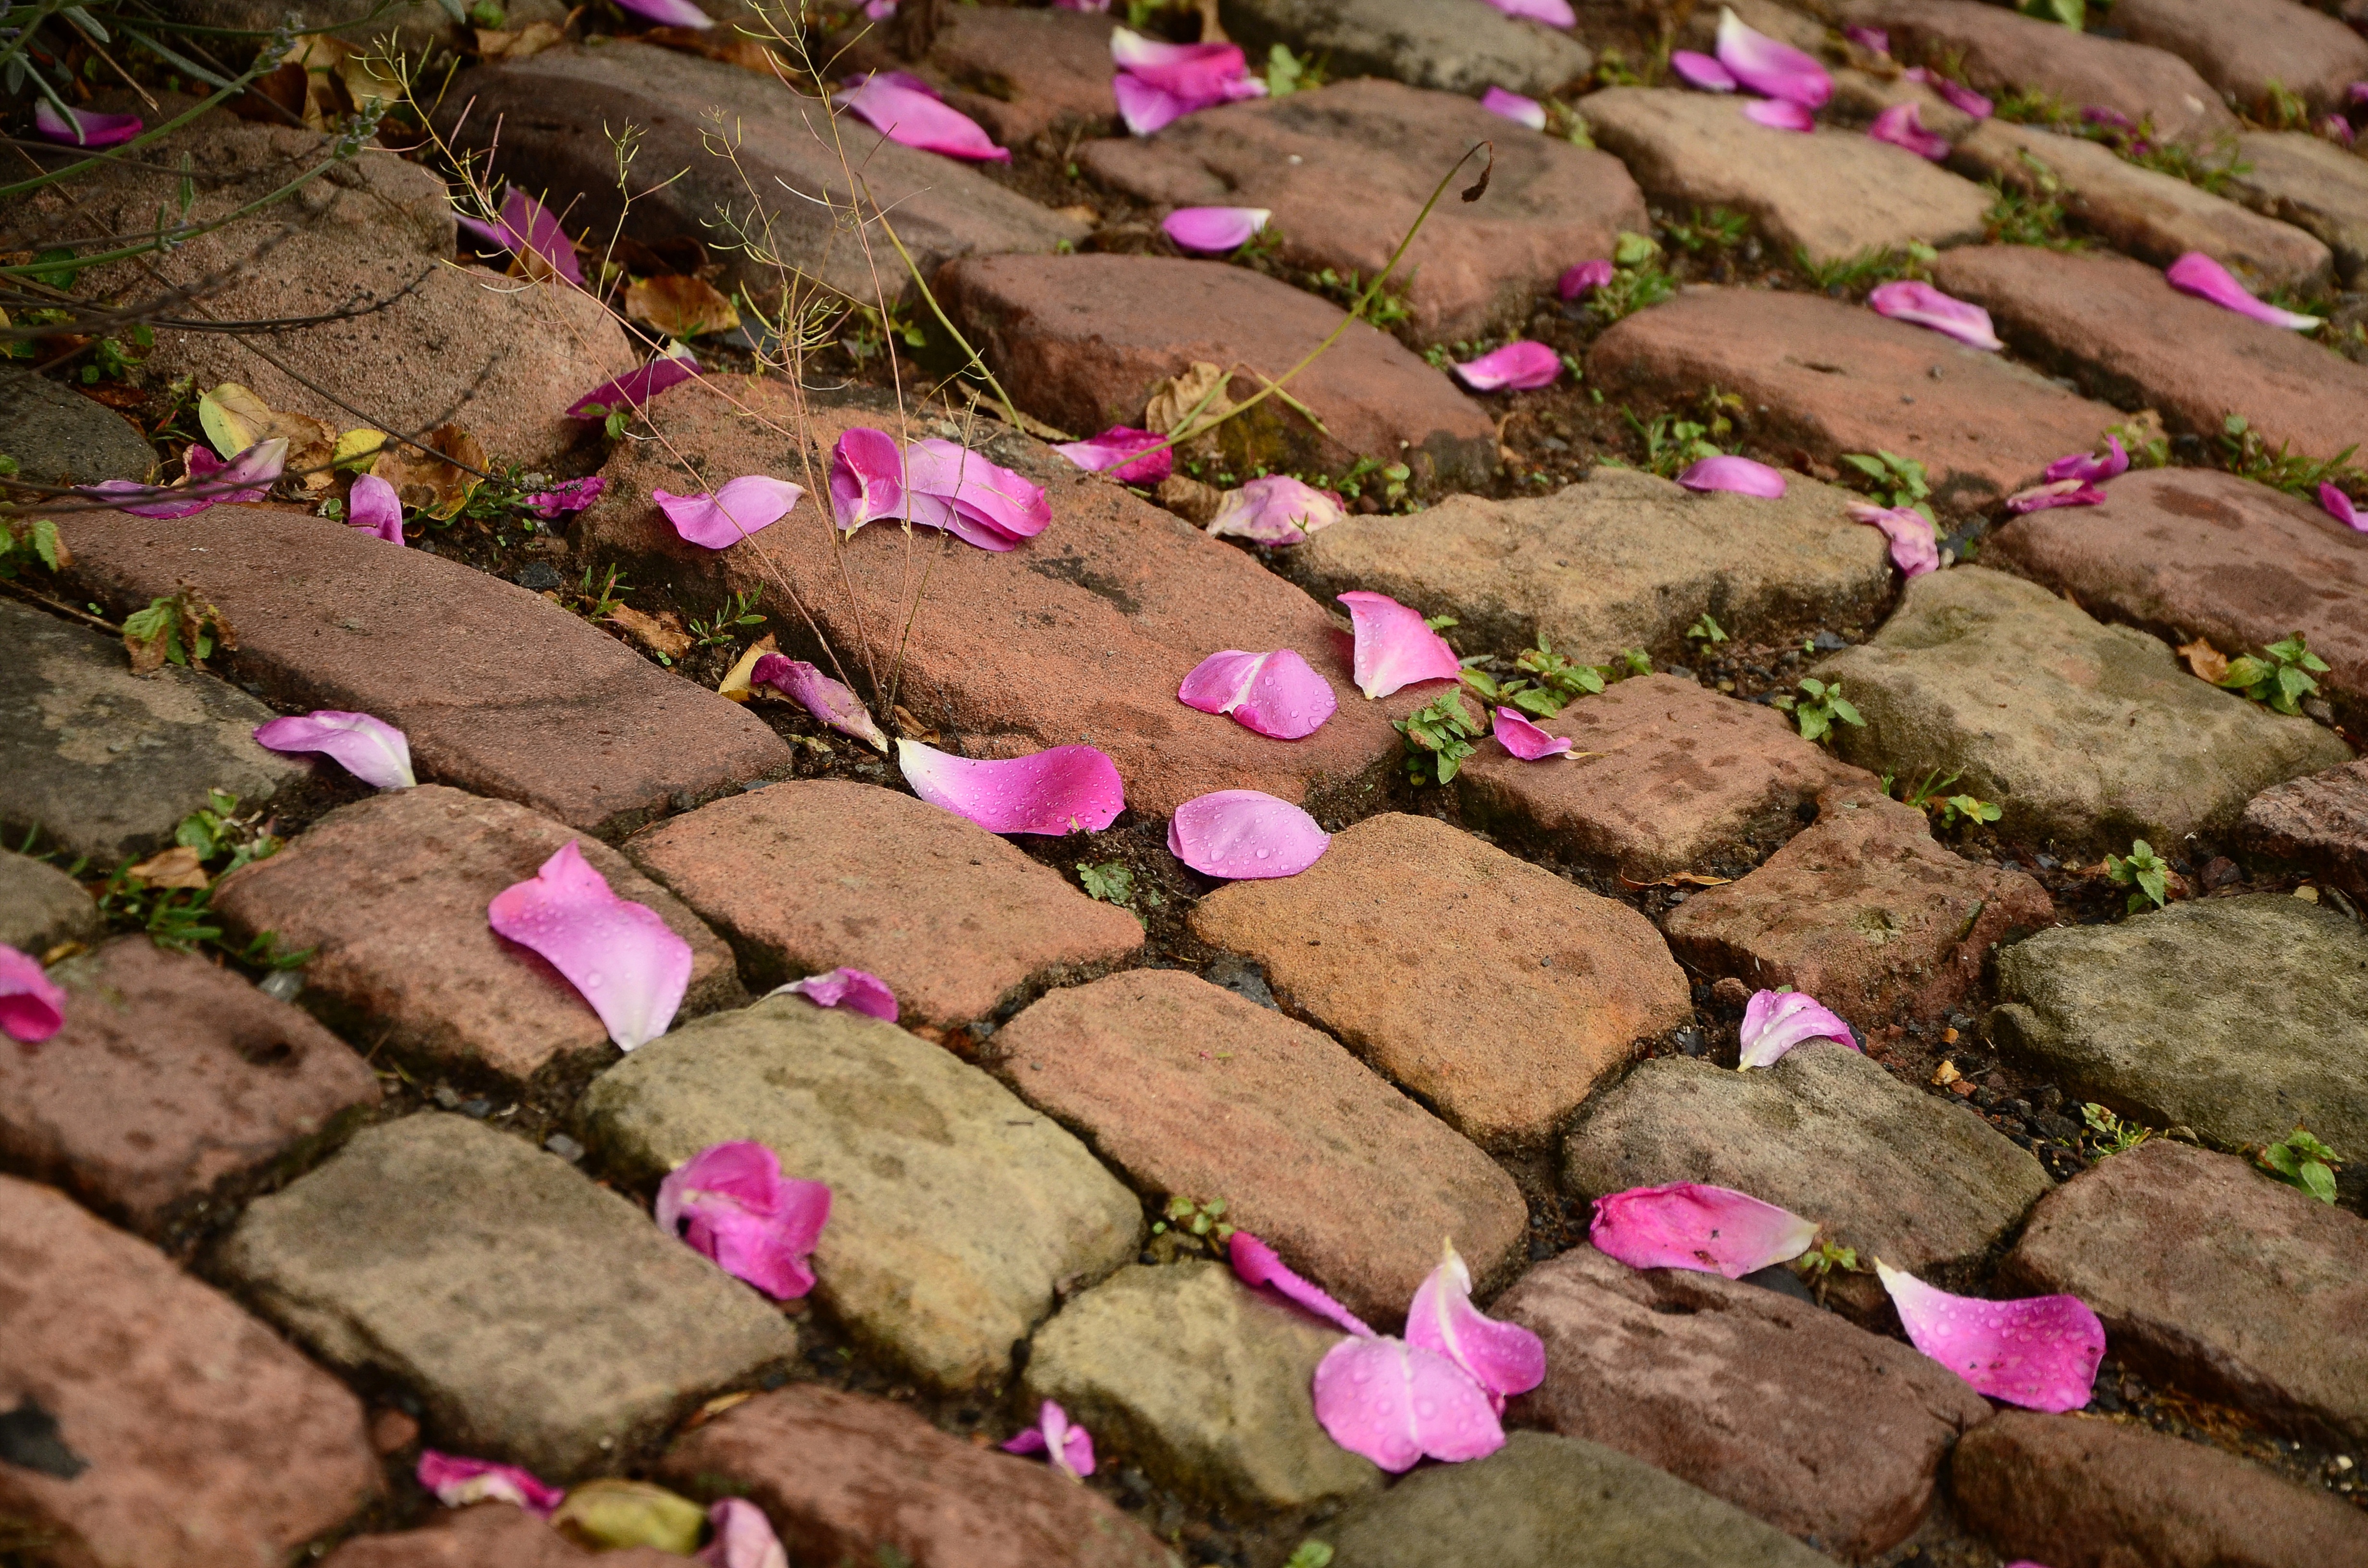
plant, road, leaf, sidewalk, flower, petal, pavement, pattern, soil, flora, patch, structures, stones, away, rose petals, cobblestones, paving stones, paved, steinig, annual plant